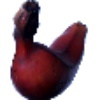
Label: Banana Red 1